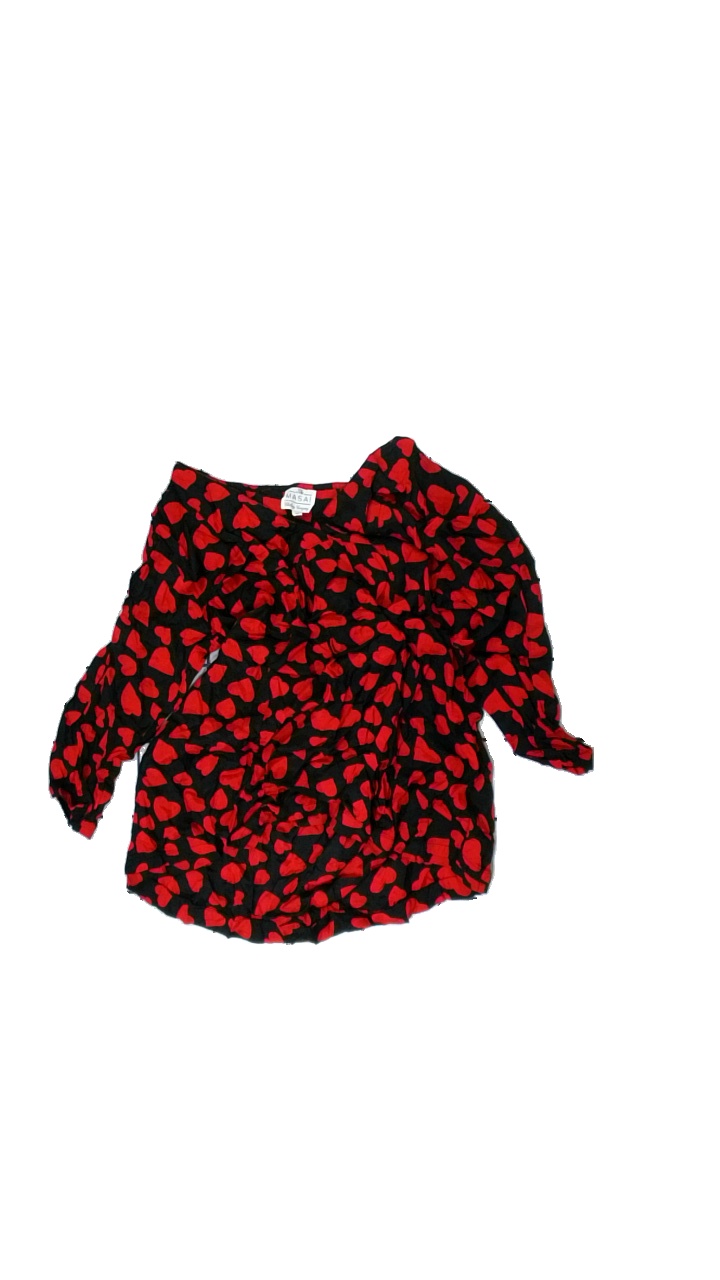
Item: Top (Ladies)
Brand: Masai
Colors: Red, Black
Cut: Regular, V-collar, Loose
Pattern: Other
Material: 100% viscose
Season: All
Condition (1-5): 3
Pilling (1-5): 3
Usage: Reuse
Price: <50